Tadeusz Kassern

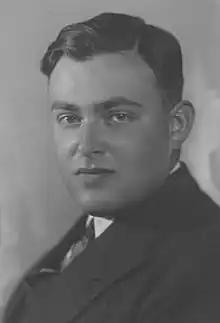

Tadeusz Zygfryd Kassern (Lemberg, Austro-Hungarian Empire, 19 March 1904 – New York City (United States), 2 May 1957) was a Polish composer of Jewish origin.